Chris Youngblood

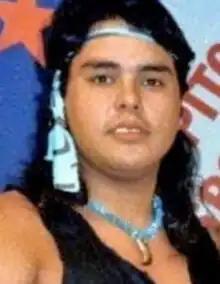

Christopher Romero (February 10, 1966 – July 7, 2021) was an American professional wrestler, better known by his ring name Chris Youngblood. A second generation wrestler, he was the son of Ricky Romero and the brother of Mark and Jay Youngblood.